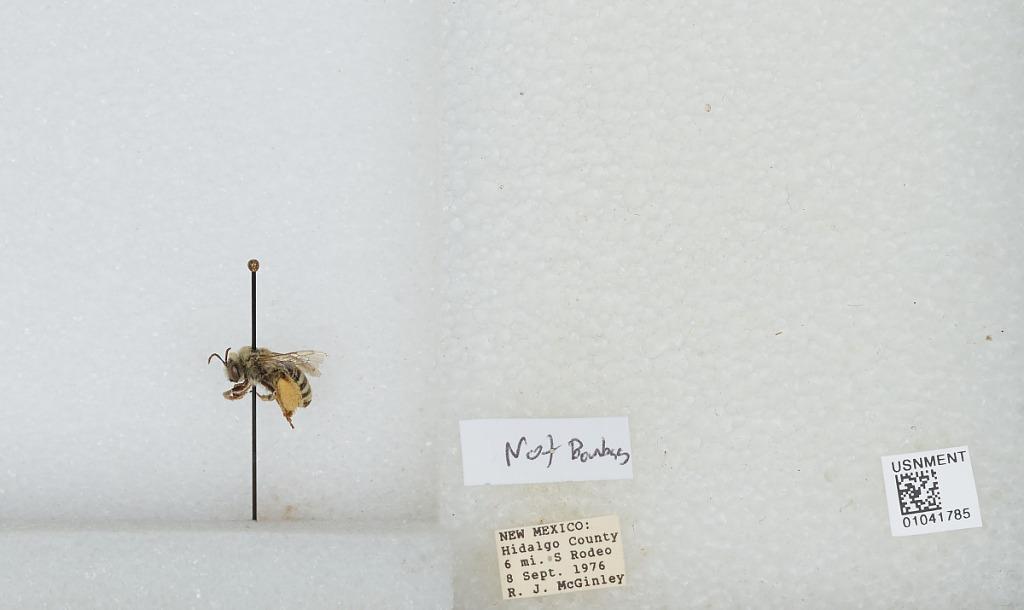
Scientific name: Bombus sp.
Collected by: R. McGinley
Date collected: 1976-9-8
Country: United States
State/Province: New Mexico
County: Hidalgo
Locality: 6 miles South of Rodeo
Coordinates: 31.7611, -109.019